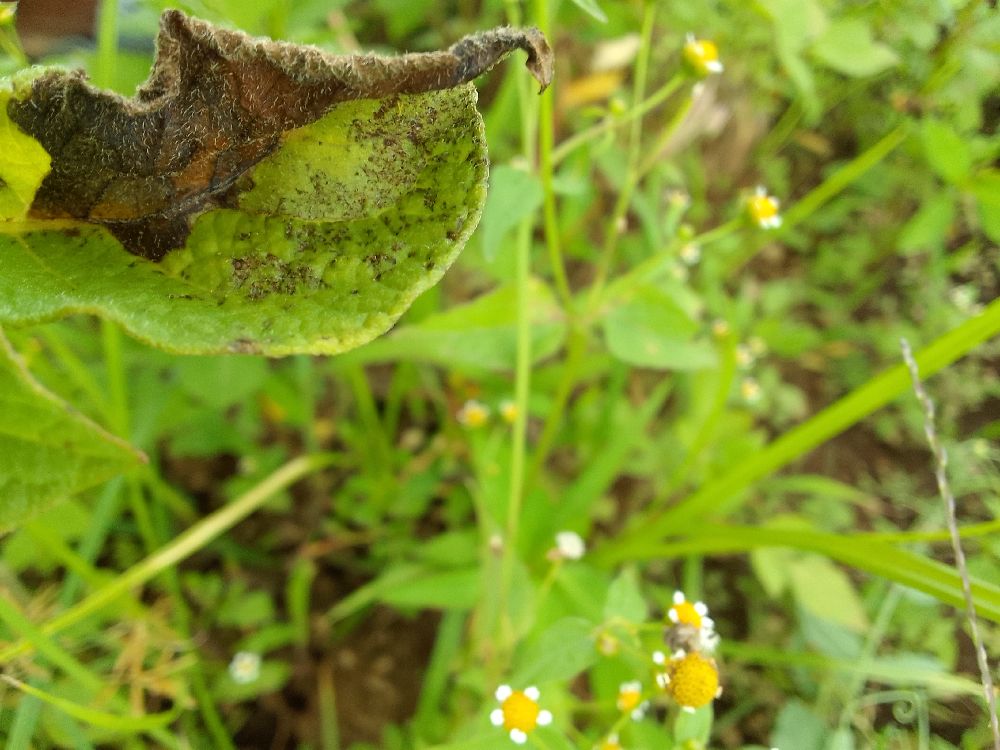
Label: Late blight